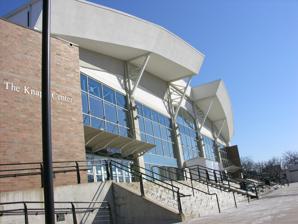
Building: Knapp Center
Country: United States of America
Year built: 1992
Multi-purpose arena in Des Moines, Iowa Knapp Center "The Knapp" Location 2601 Forest Avenue Des Moines, Iowa 50311 U.S. Coordinates 41°36′16″N 93°39′7″W / 41.60444°N 93.65194°W / 41.60444; -93.65194 Owner Drake University Operator Drake University Capacity 6,424 (2022–present) 7,152 (1992–2022) Surface Hardwood Construction Broke ground 1990 Opened December 1, 1992 Construction cost $12.5 million ($27.1 million in 2023 dollars ) Architect RDG Planning & Design General contractor Taylor Ball Construction Company Tenants Drake Bulldogs ( NCAA DI ) (1992–present) The Knapp Center is a 6,424-seat multi-purpose arena on the campus of Drake University in Des Moines, Iowa , United States. It was built in 1992. The Knapp Center is the center building for three athletic buildings combined. The Bell Center to the west is a general athletic building with offices, a pool, gym, and locker rooms. To the east is the Shivers' Basketball Practice facility, which opened in 2014. The Knapp Center itself also holds a weight room by the northwest corner of the basketball court. The namesake of the arena comes from William Knapp, who is the chairman of Iowa Realty and a member of the Drake University Board of Trustees. He played a key role in financing the arena with a $3 million gift towards construction. After receiving a donation from Hy-Vee , the court was named in honor Drake alum and former Hy-Vee CEO Ron Pearson as "Ron Pearson Court" on September 18, 2010. Renovations in the summer of 2022 reconfigured the lower bowl of seating, reducing capacity but filling in corners and adding premium seating options. Events The arena is the home arena for Drake Men's and Women's Basketball and Drake Women's Volleyball. The first Drake Bulldogs basketball game was played on December 5, 1992. During a Missouri Valley Conference record 47 straight conference win streak spanning from 2016 to 2019, the Drake Bulldogs women's basketball team recorded a conference record 22 straight home conference wins during the span. Both records are second in NCAA women's history to UConn Huskies women's basketball . During the Drake Relays the arena hosts the Beautiful Bulldog Contest and serves as a media center for athlete interviews along with providing additional locker room and warm-up facilities for athletes. Each May, in addition to Drake University commencement ceremonies the arena hosts numerous area high school graduation ceremonies. The arena has also hosted media & campaign spin rooms during on-campus political debates and hosted various academic lectures, including lectures from Maya Angelou , Tim Gunn , as well as appearances by former Presidents Jimmy Carter and Donald Trump . Gallery Inside the Knapp Center Inside the Knapp Center during the Iowa vs Drake game on December 18, 2010 The Knapp Center during a scrimmage following 2022 renovations A 2022 preseason scrimmage See also List of NCAA Division I basketball arenas References